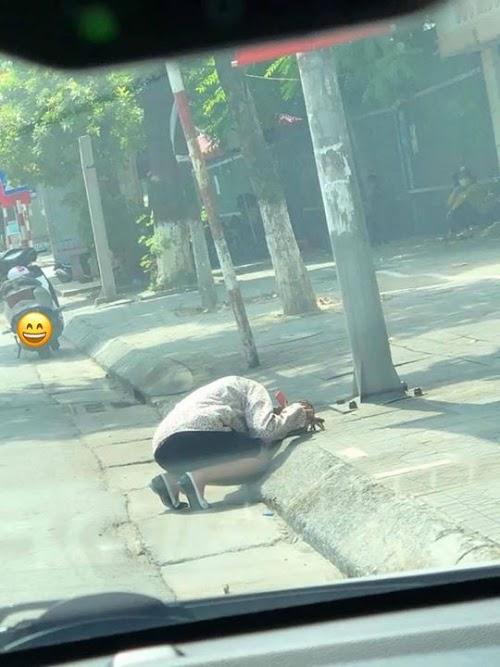
có một người đang xuất hiện ở bên vệ đường